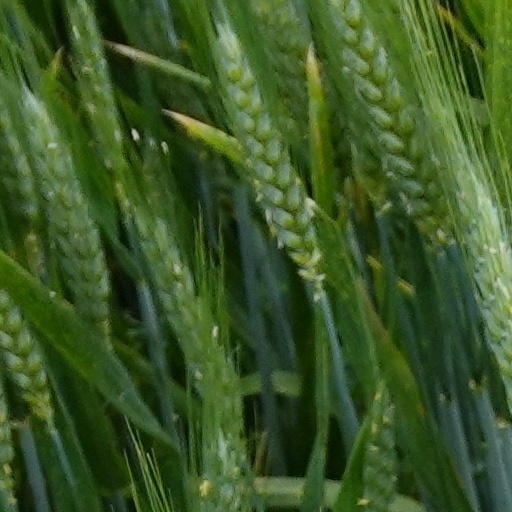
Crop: wheat